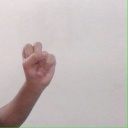
अक्षर: स